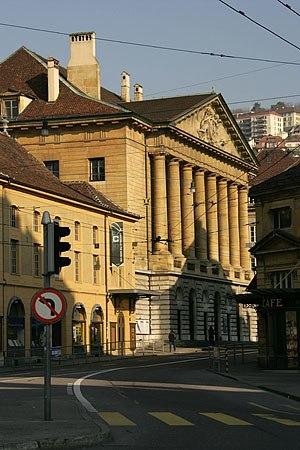
Cette liste présente les biens culturels d'importance nationale dans le canton de Neuchâtel. Cette liste correspond à l'édition 2009 de l'Inventaire Suisse des biens culturels d'importance nationale pour le canton de Neuchâtel. Il est trié par commune et inclus : 90 bâtiments séparés, 17 collections et 23 sites archéologiques.
Neuchâtel est une ville de Suisse, chef-lieu du canton de Neuchâtel et de l'ancien district de Neuchâtel. Située dans la région Littoral au bord du lac de Neuchâtel, sur le flanc sud du massif du Jura, elle fait face à la chaîne des Alpes.